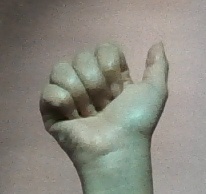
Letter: dhad